Winthrop Avenue

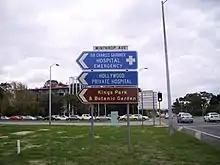
The directional sign for Winthrop Avenues includes Sir Charles Gairdner Hospital and Kings Park

Winthrop Avenue's southern terminus is at the intersection of Stirling Highway and Mounts Bay Road. Directly south of the intersection is the Crawley campus of the University of Western Australia, with residential colleges Curie Hall and Saint Catherine's College located north-east and north-west respectively. Past the colleges, north of the intersection, the road becomes the boundary between Kings Park to the east, and the suburb of Nedlands to the west. From this point north, Winthrop Avenue is also part of Tourist Drive 200, a circular route around Kings Park. Residential properties line the northbound carriageway for , until the Monash Avenue traffic light controlled intersection. North of this intersection is the Queen Elizabeth II Medical Centre, where Sir Charles Gairdner Hospital is located. Winthrop Avenue travels alongside the medical centre site for until its northern terminus at Aberdare Road, at the southern edge of Shenton Park. The road, and State Route 61, continue north-east as Thomas Street, towards West Perth and Subiaco.